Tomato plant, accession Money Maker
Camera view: vertical (180 deg); turntable rotation: 60 degrees
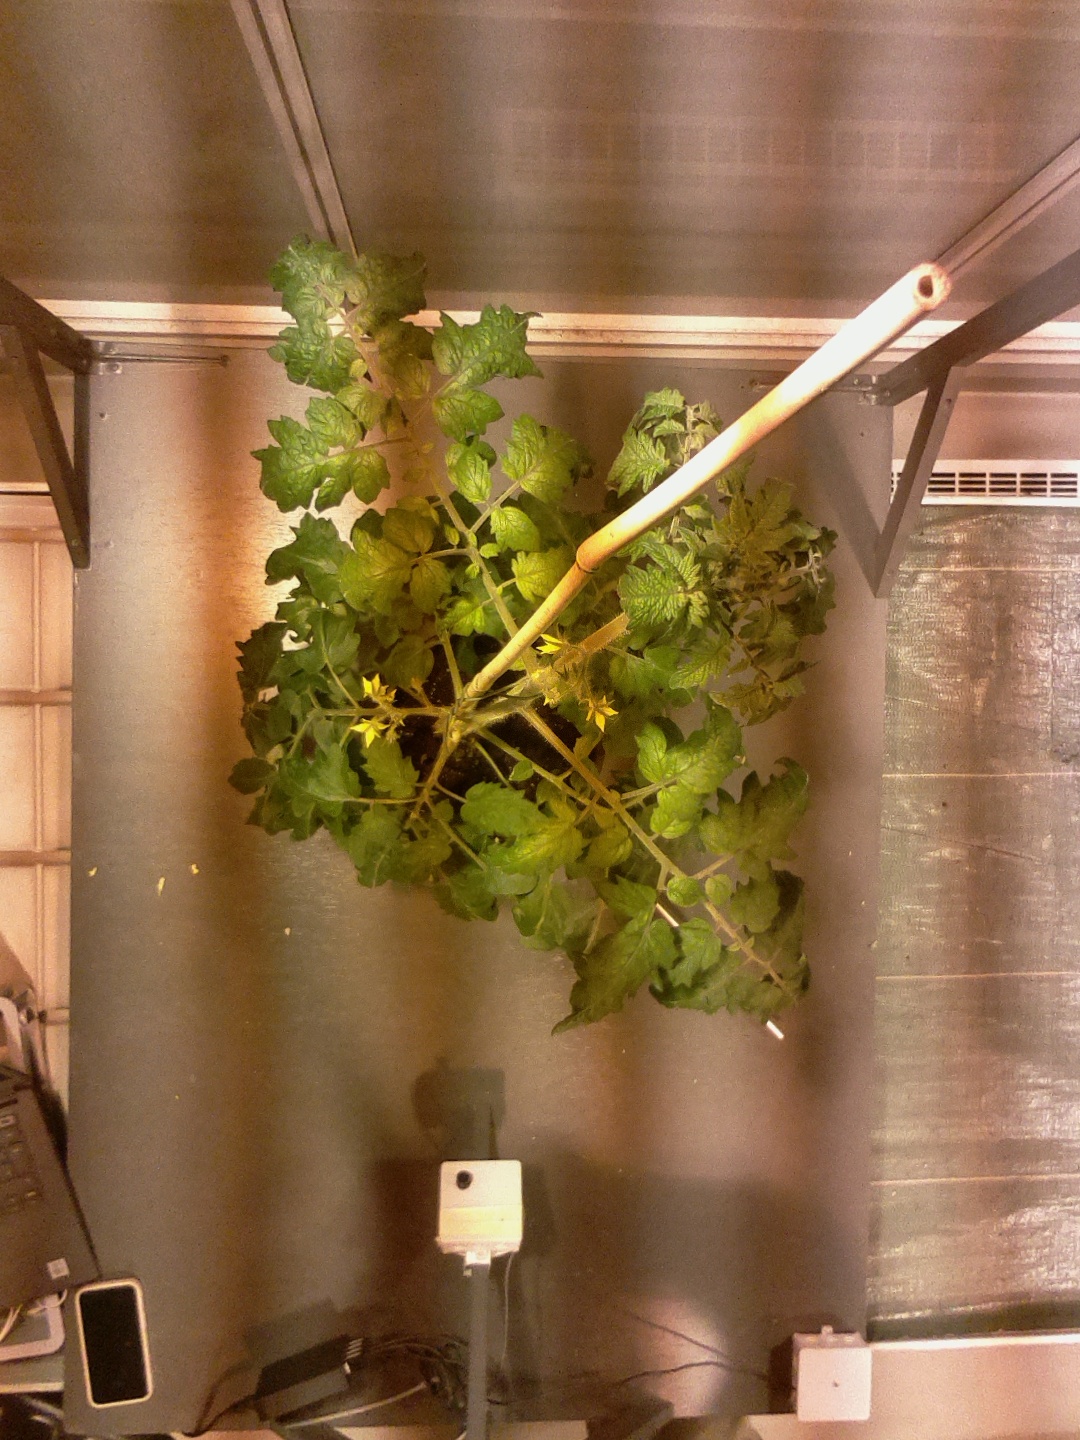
BBCH growth stage 66: Full flowering, 60%-70% of flowers open, more petals falling